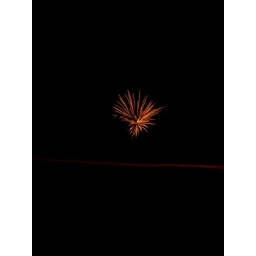
the red streak on the bottom is a car going by